Lompoc Oil Field

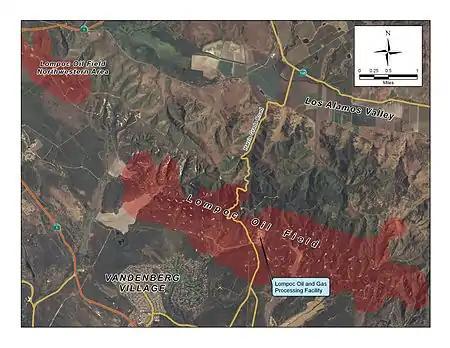
Detail of the Lompoc field, showing Vandenberg Village to the south and the Los Alamos Valley to the north.

The Lompoc field follows the line of the Purisima Hills, a northwest-to-southeast trending range dividing the Santa Ynez Valley on the south from the Los Alamos Valley to the north, and the field is about long by across. The hills are a part of the Burton Mesa region, much of which is an ecological reserve maintained by the California Department of Fish and Game. Populated places close to the field include Vandenberg Village and Lompoc to the south, Vandenberg Space Force Base to the west, and Los Alamos to the east. One public road, Harris Grade Road, traverses the field from north to south. Several access points to the field are along this road. Most of the field's productive area, and most of the oil wells, are on the southern slope of the hills. Elevations on the oil field range from around on the west to at the summit of the Purisima Hills.